Thomas Diethart

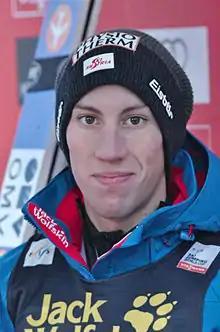
Diethart in Engelberg, 2014

Thomas Diethart (born 25 February 1992) is an Austrian former ski jumper who won the 2014 Four Hills Tournament.